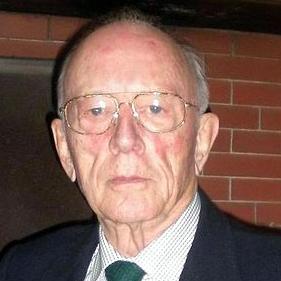
Age: 83